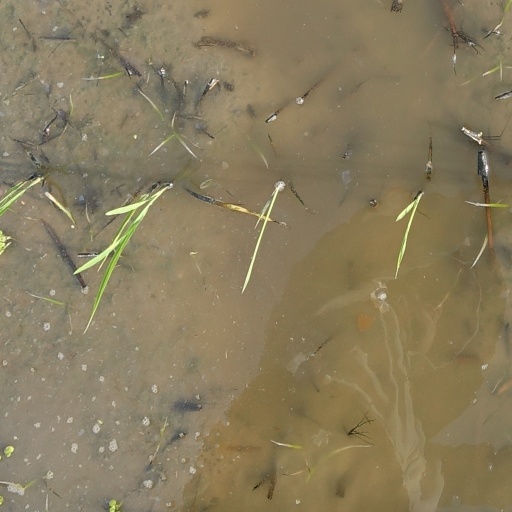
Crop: rice